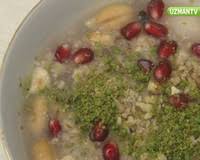
Yemek: asure